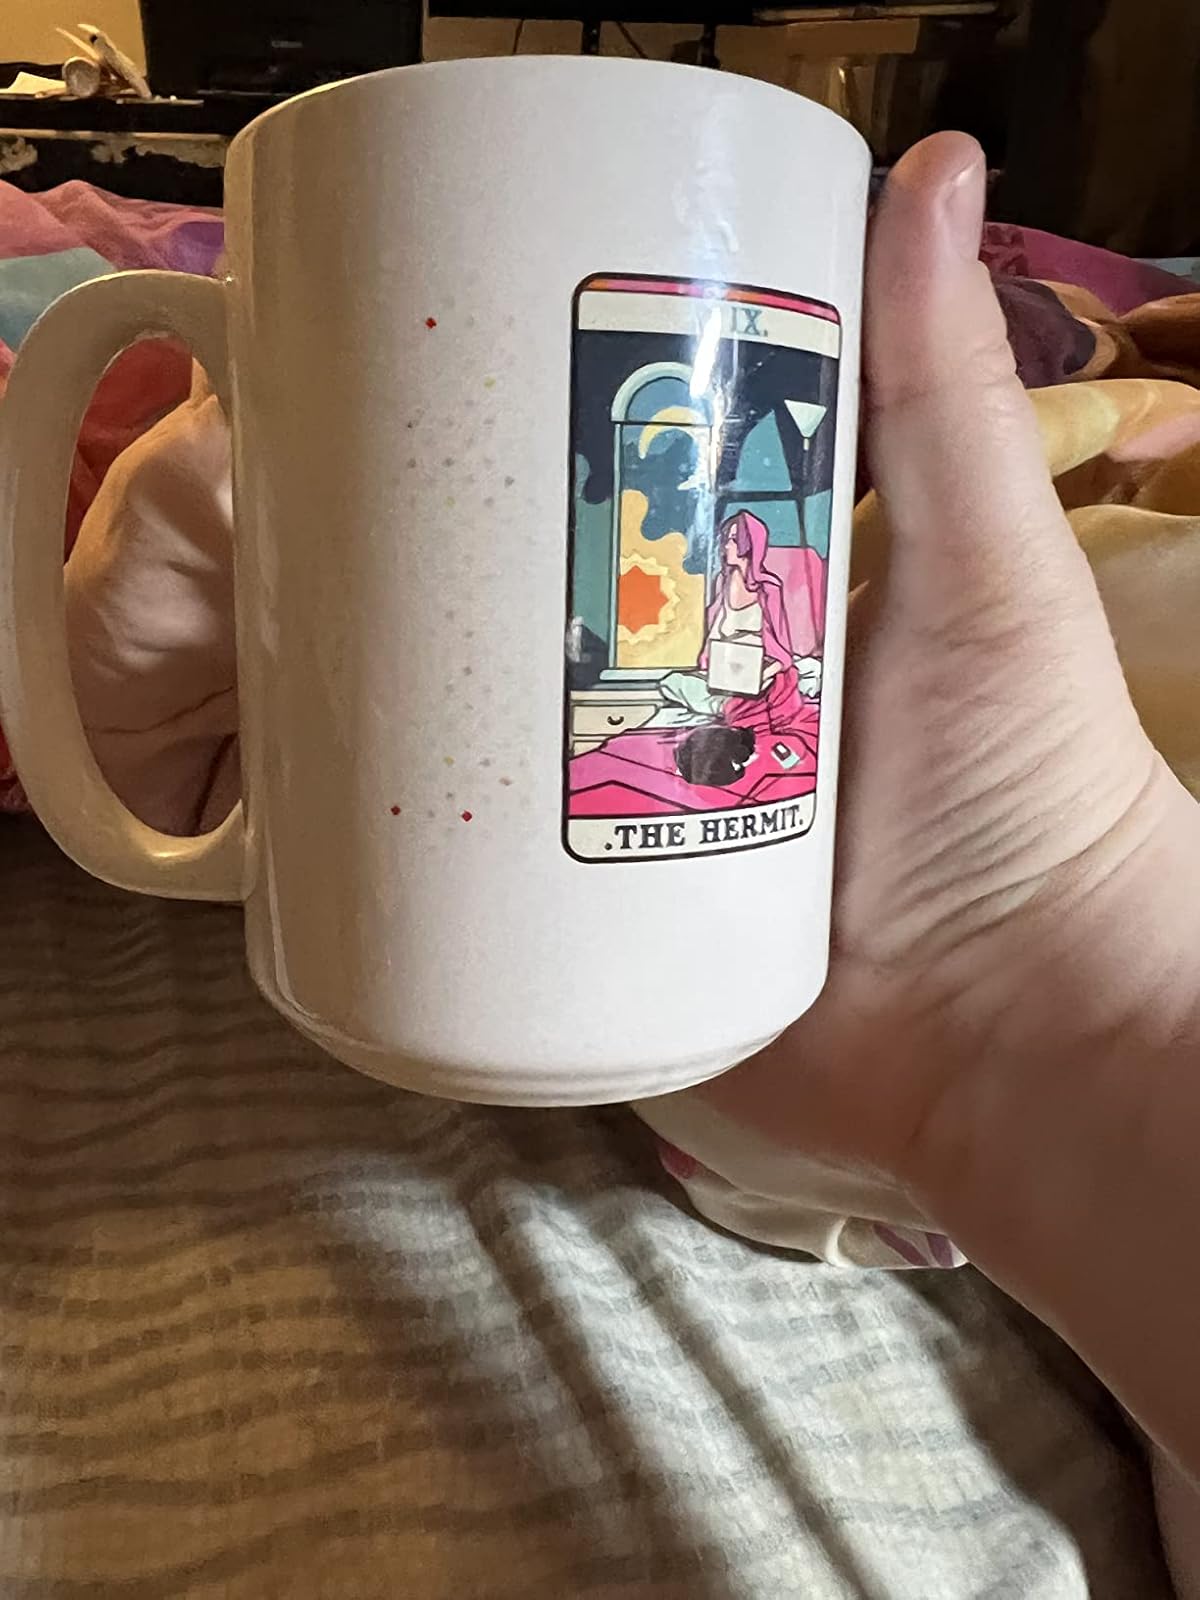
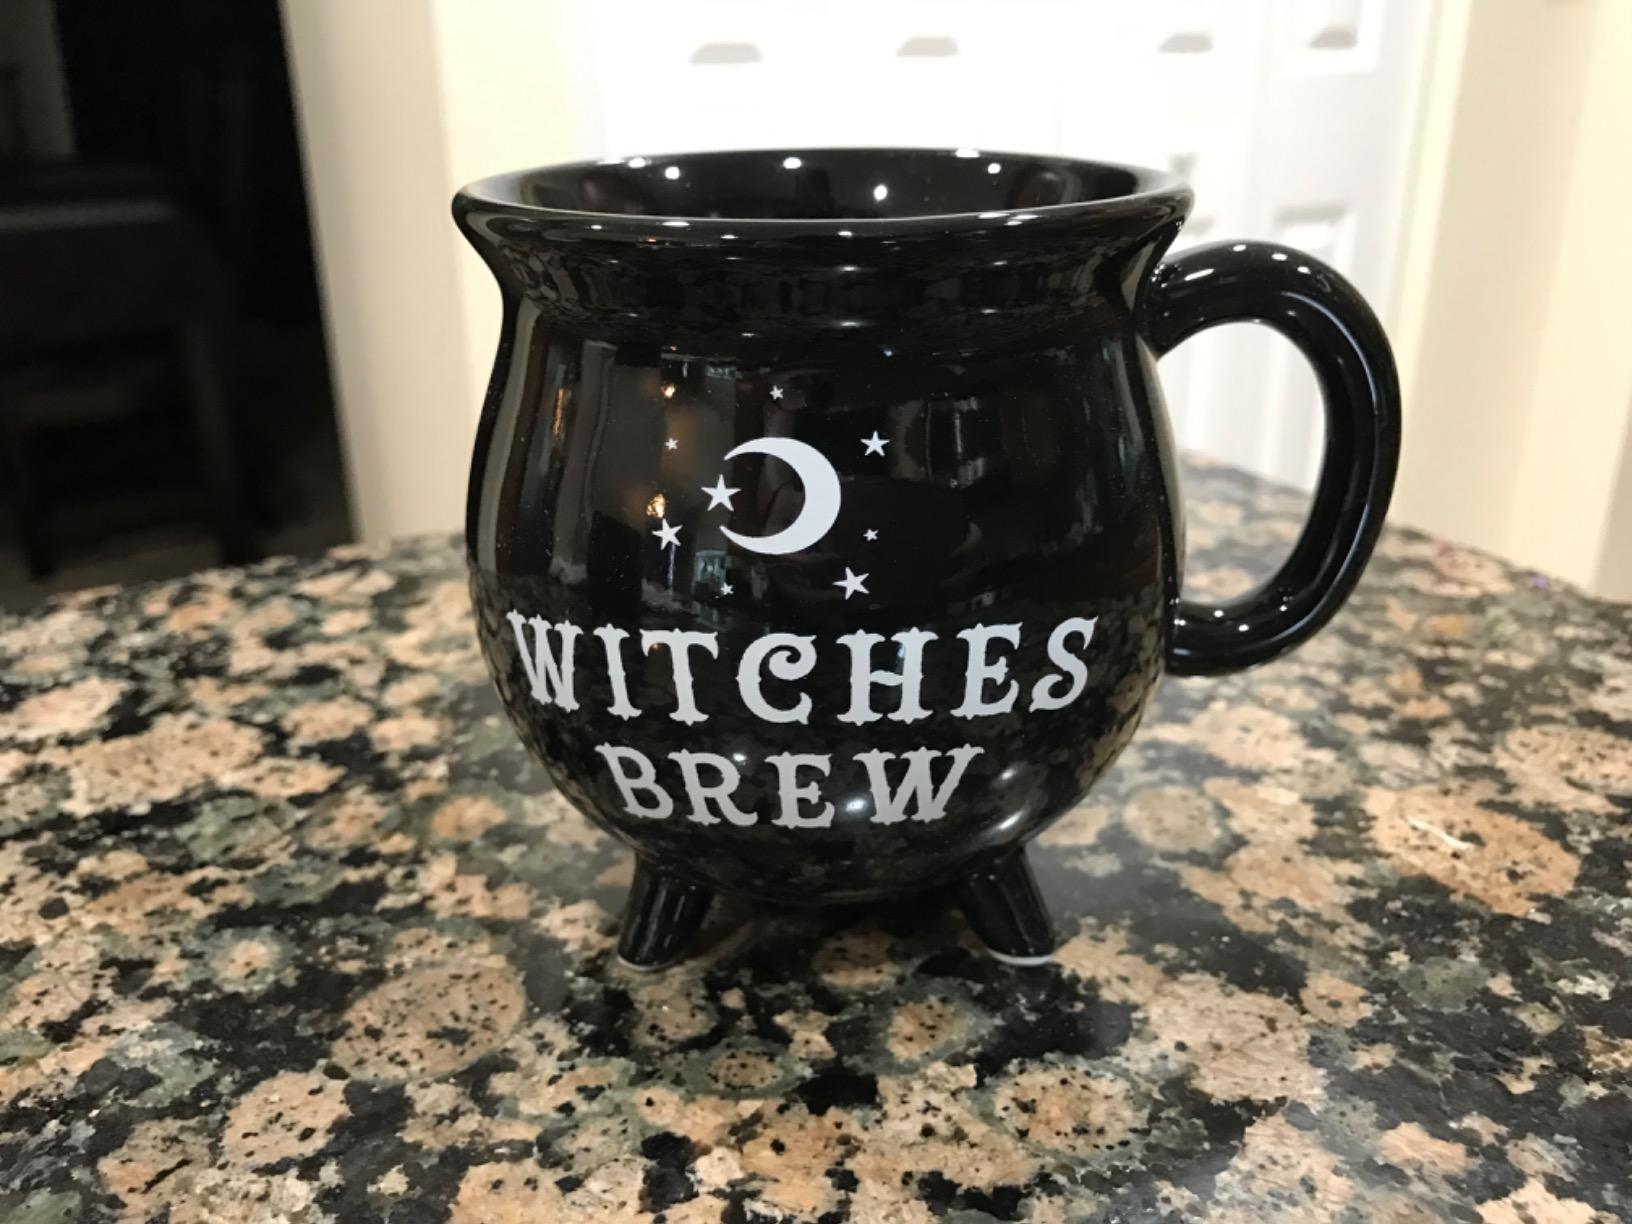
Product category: items_mug
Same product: no